Hoti (tribe)

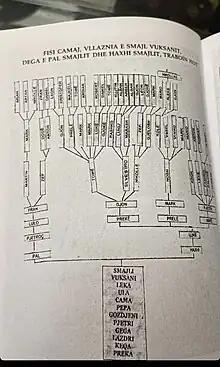

Hoti is a historical Albanian tribe ("fis") and sub-region of Malësia, a divided area located in northern Albania and southern Montenegro. Its geography is mostly mountainous, but some of its villages are on flat terrain near the banks of Lake of Shkodër.